Gladys Berejiklian

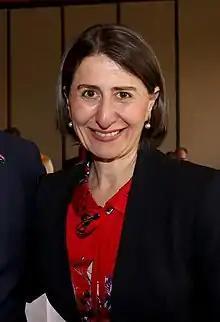
Berejiklian in 2019

Berejiklian won Liberal preselection for Willoughby in 2003 when former Opposition Leader Peter Collins, who had represented the Willoughby area since 1981, decided to retire. Willoughby has historically been a comfortably safe Liberal seat even by northern Sydney standards; counting its time as Middle Harbour, it has been held by the Liberals, their predecessors or a conservative independent for all but one term since 1927. However, she faced a spirited challenge from Pat Reilly, the longtime mayor of the City of Willoughby, who nearly took the seat on Labor preferences. Ultimately, Berejiklian won by 144 votes, with the Liberals suffering a swing of 10.9 points. The swing was large enough to drop the Liberal margin over Labor to 7.2 percent, the closest "traditional" two-party margin in the seat or its predecessors since 1984. However, Berejiklian easily saw off a rematch with Reilly after picking up a healthy swing of 14.5 points, enough to revert Willoughby to its traditional status as a comfortably safe Liberal seat.